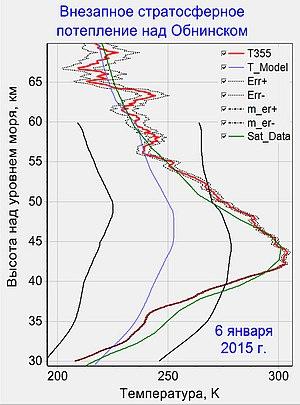
Un réchauffement stratosphérique soudain est un phénomène météorologique où le vortex polaire dans l'hémisphère hivernal voit ses vents généralement d'ouest ralentir ou même s'inverser en quelques jours. Le changement est dû à une élévation de la température stratosphérique de plusieurs dizaines de kelvins au-dessus du vortex.